Dhol

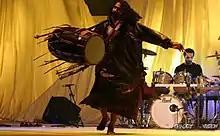

Shail Vyas claims several percussion instruments such as the Dhol maybe came from the influence of some clay-made instruments that are similar to the Dhol, which are found in Indus Valley Civilisation. Dhol is depicted in earliest ancient Indian sculptural arts as one of the chief percussion instruments for ancient Indian music along with tabla. Ain-i-Akbari, describes the use of Dhol in the orchestra of the Mughal emperor Akbar the Great. The Indo-Aryan word "dhol" appears in print around 1800 in the treatise "Sangitasara".